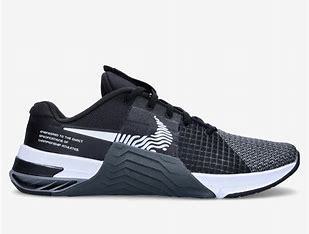
Brand: Nike
Model: Metcon 8